Johann Joseph Fux

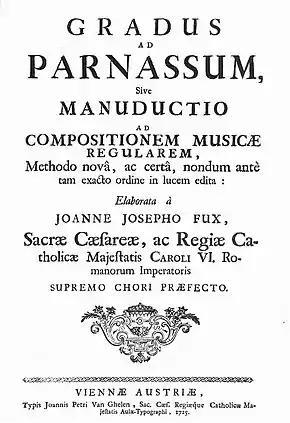
"Gradus ad Parnassum", title page

The "Gradus ad Parnassum" (Steps or Ascent to Mount Parnassus) is a theoretical and pedagogical work written by Fux in Latin in 1725, and translated into German by Lorenz Christoph Mizler in 1742. Fux dedicated it to Emperor Charles VI.